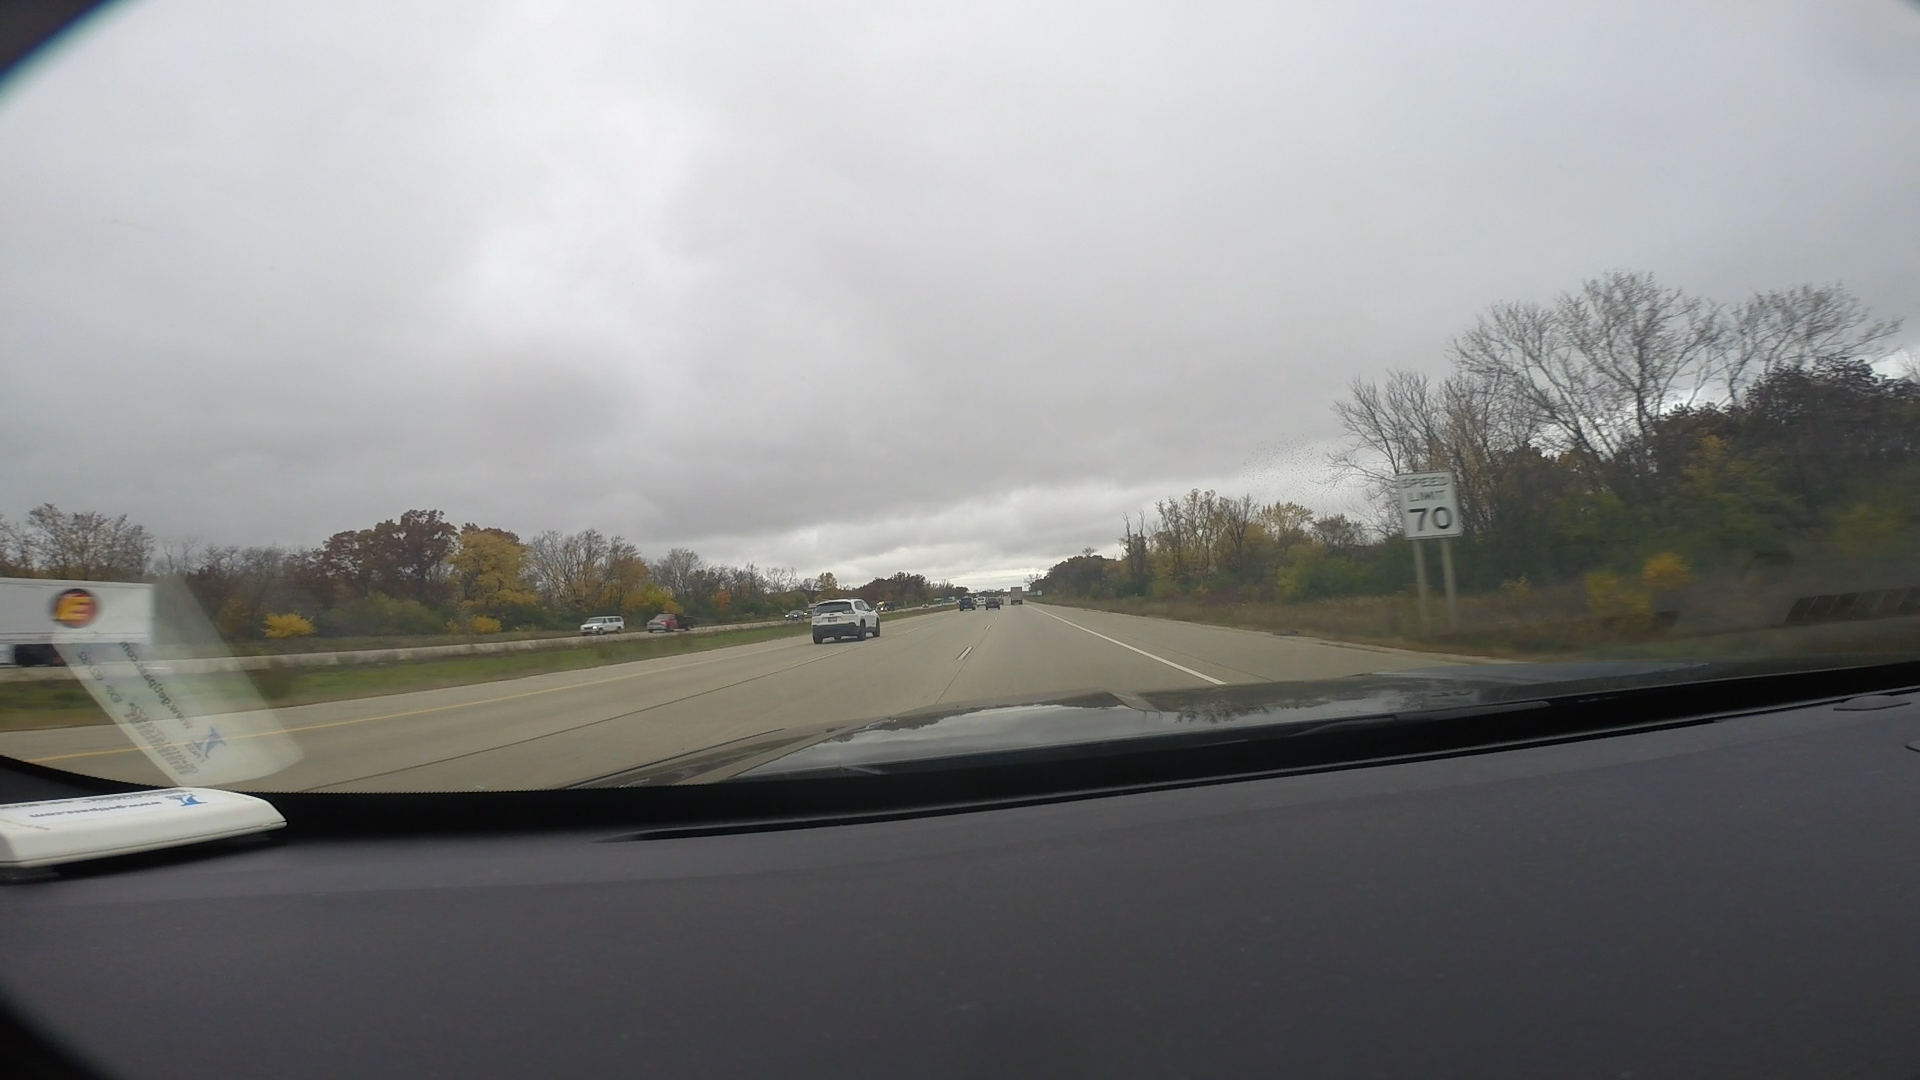
Speed limit sign label: mph70